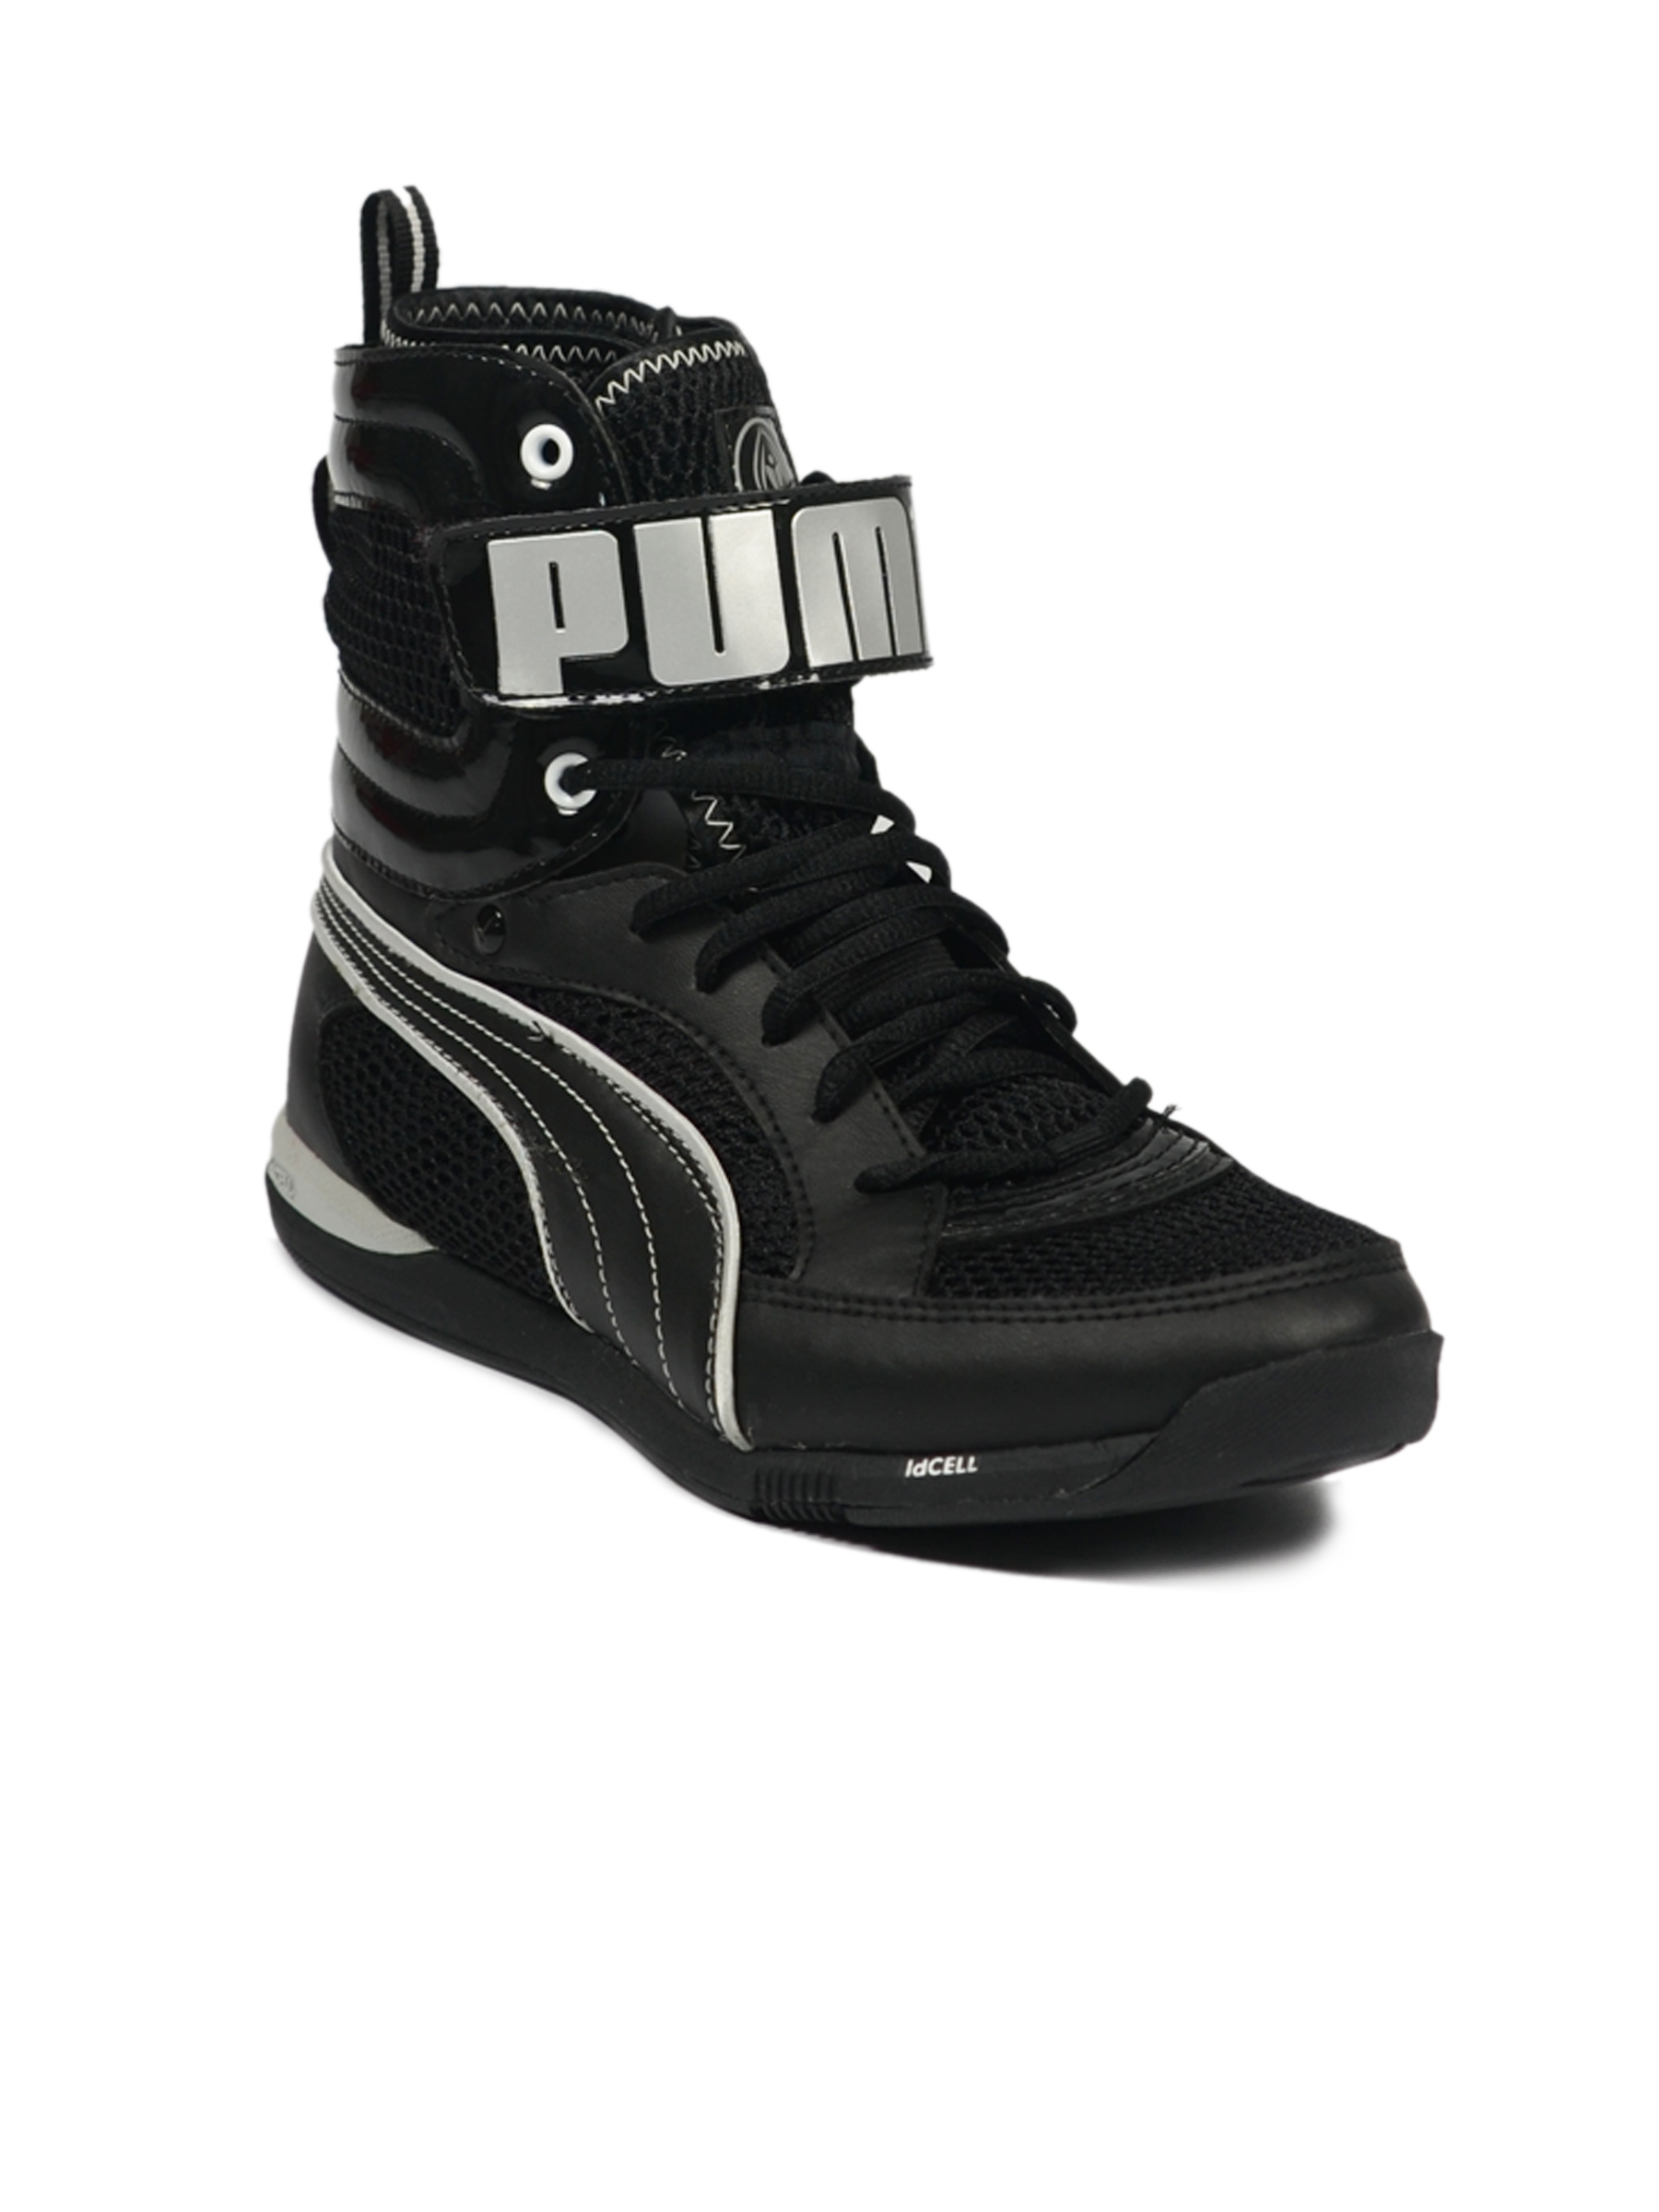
Puma Men's Allegra Mid Black Silver Shoe
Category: Footwear / Shoes / Sports Shoes
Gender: Men
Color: Black
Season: Fall 2011
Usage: Sports